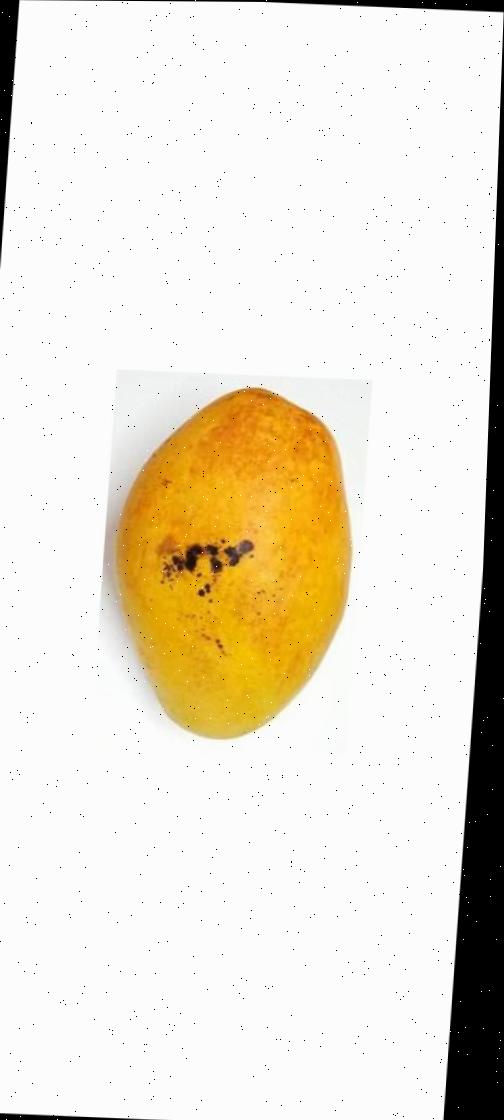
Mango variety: Bari-11